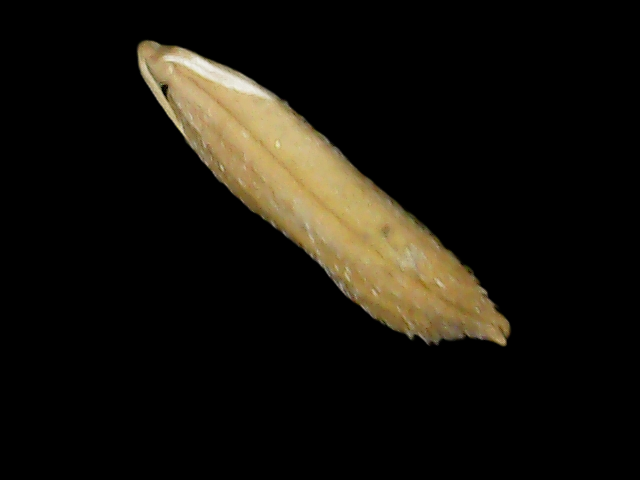
Rice variety: Binadhan14